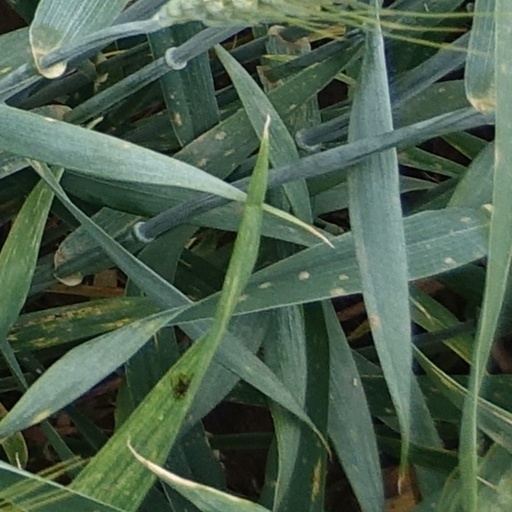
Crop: wheat